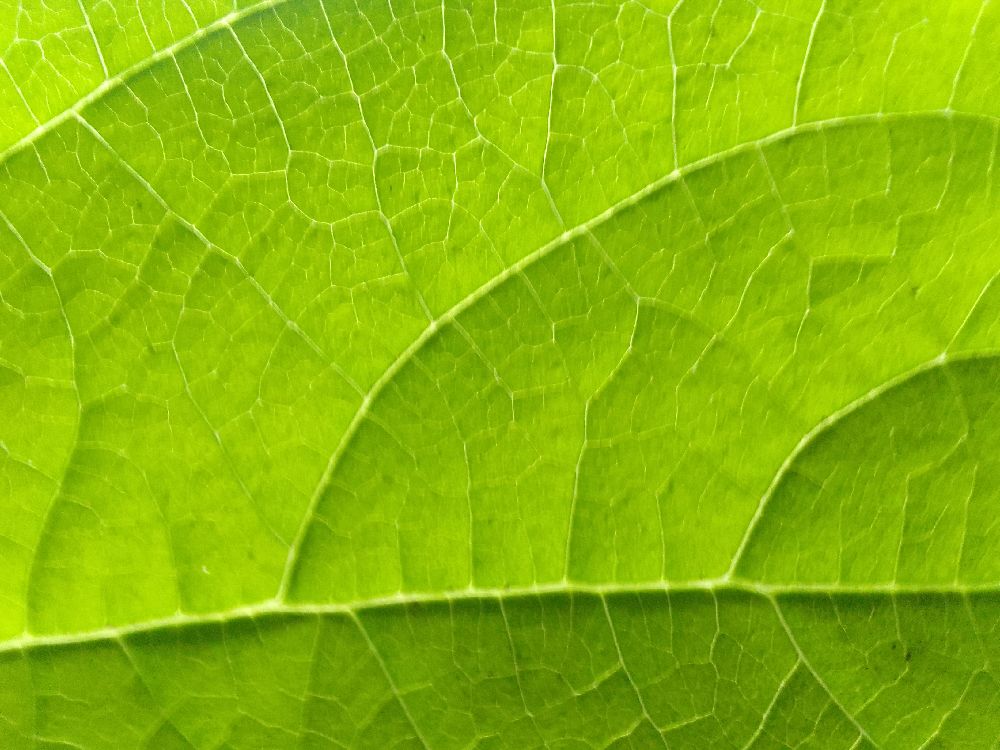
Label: healthy